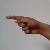
The image shows a hand gesture representing the letter 'G' in Indian Sign Language.